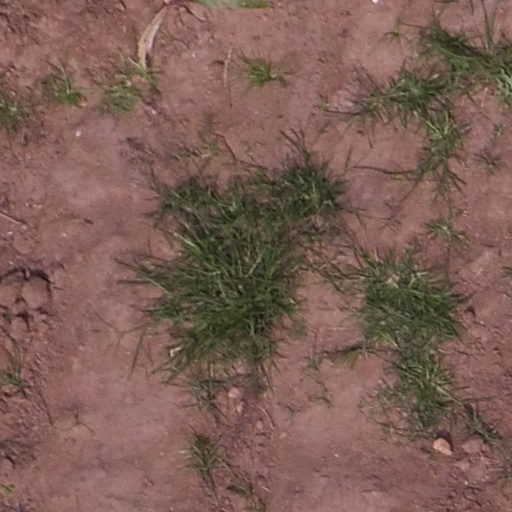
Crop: maize; corn